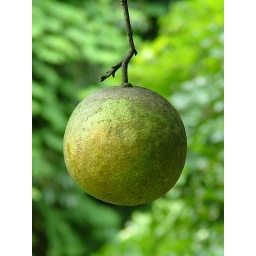
Khao Sok, ThailandPomelo is a citrus fruit. It is larger than a grapefruit, with sweet flesh white to pink in color.